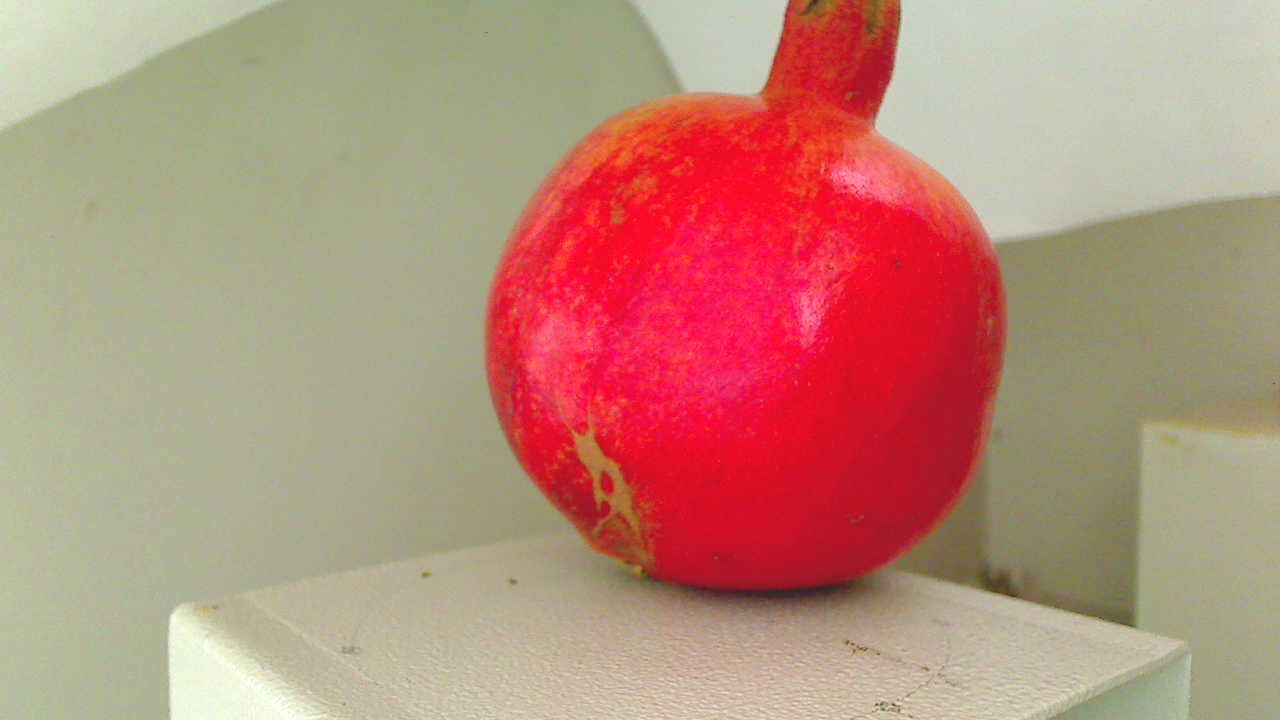
Grade: grade-2
Quality: quality-3